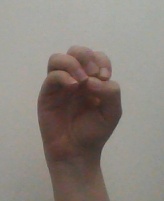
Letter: ha